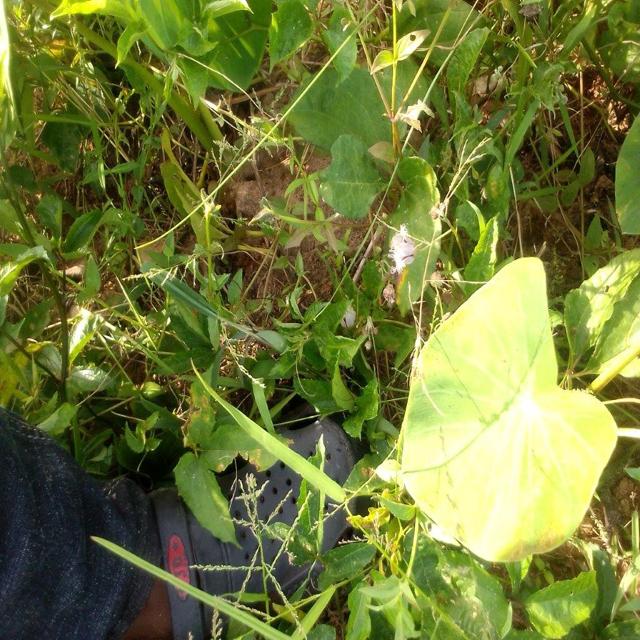
Label: Mid_Blight